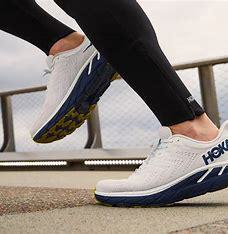
Brand: Hoka
Model: 100